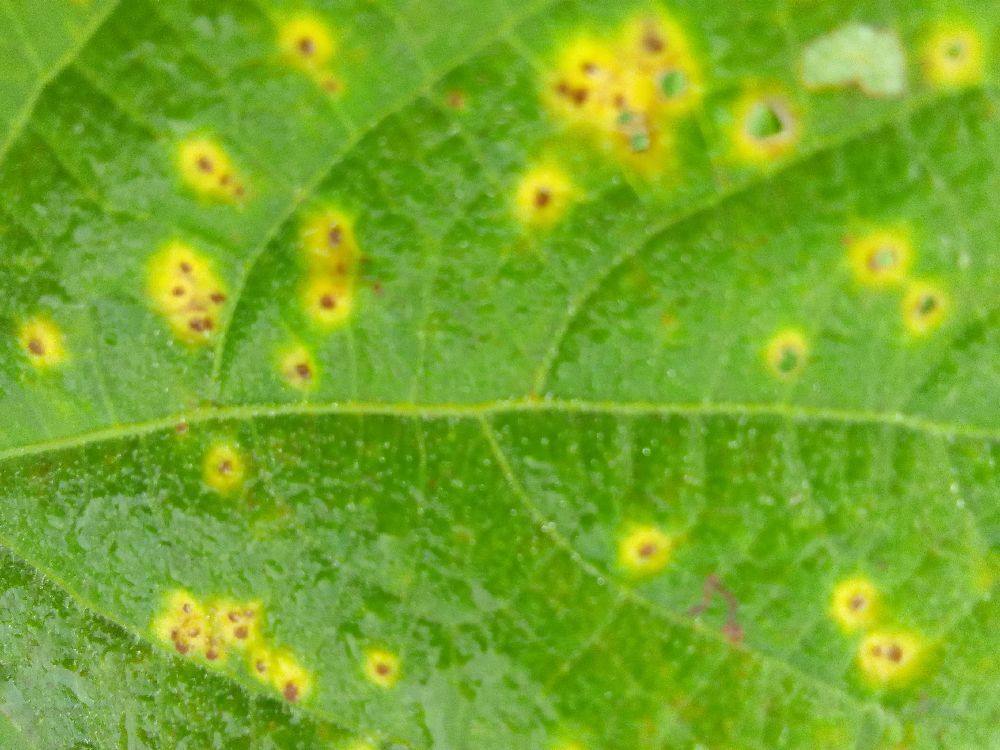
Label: rust